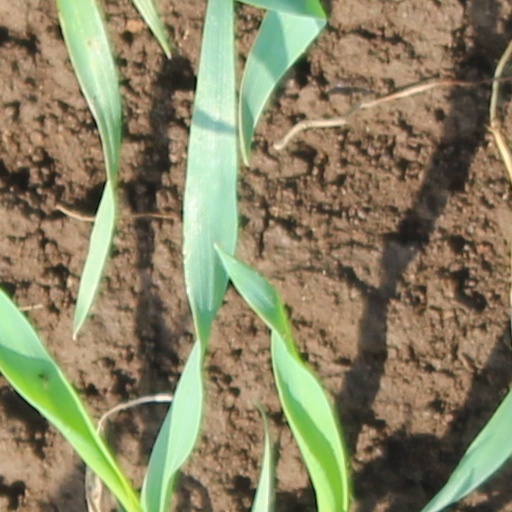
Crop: wheat